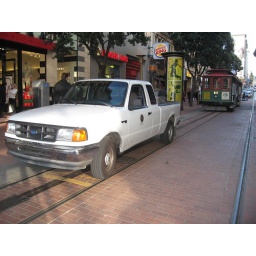
The serviceman came out in this small pickup to check the cable. The car behind the truck will be towed out later.